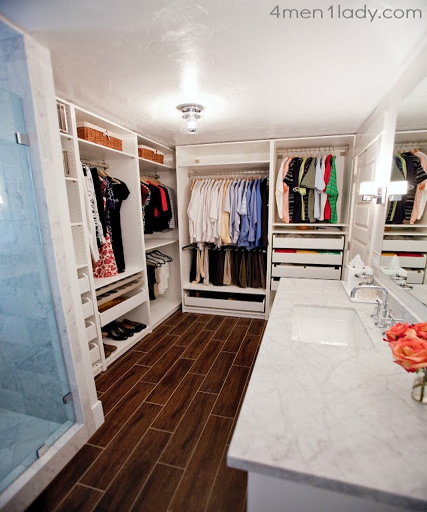
they made their bathroom and closet all room .